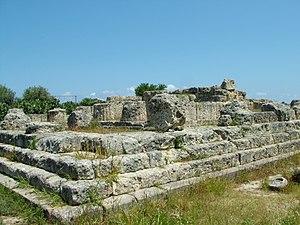
Himère ou Himera est une ancienne cité grecque de la Grande-Grèce, fondée près du fleuve Himeras en 648 av. J.-C. et annihilée par les forces carthaginoises en 408 av. J.-C. Située sur la côte septentrionale de la Sicile, à l'est de Palerme, le site archéologique appartient à la commune actuelle de Termini Imerese.
Les monuments nationaux italiens sont des sites ou des zones que l’État italien considèrent comme ayant des caractéristiques particulières et les placer en tant que points de symboles de référence à la communauté nationale.